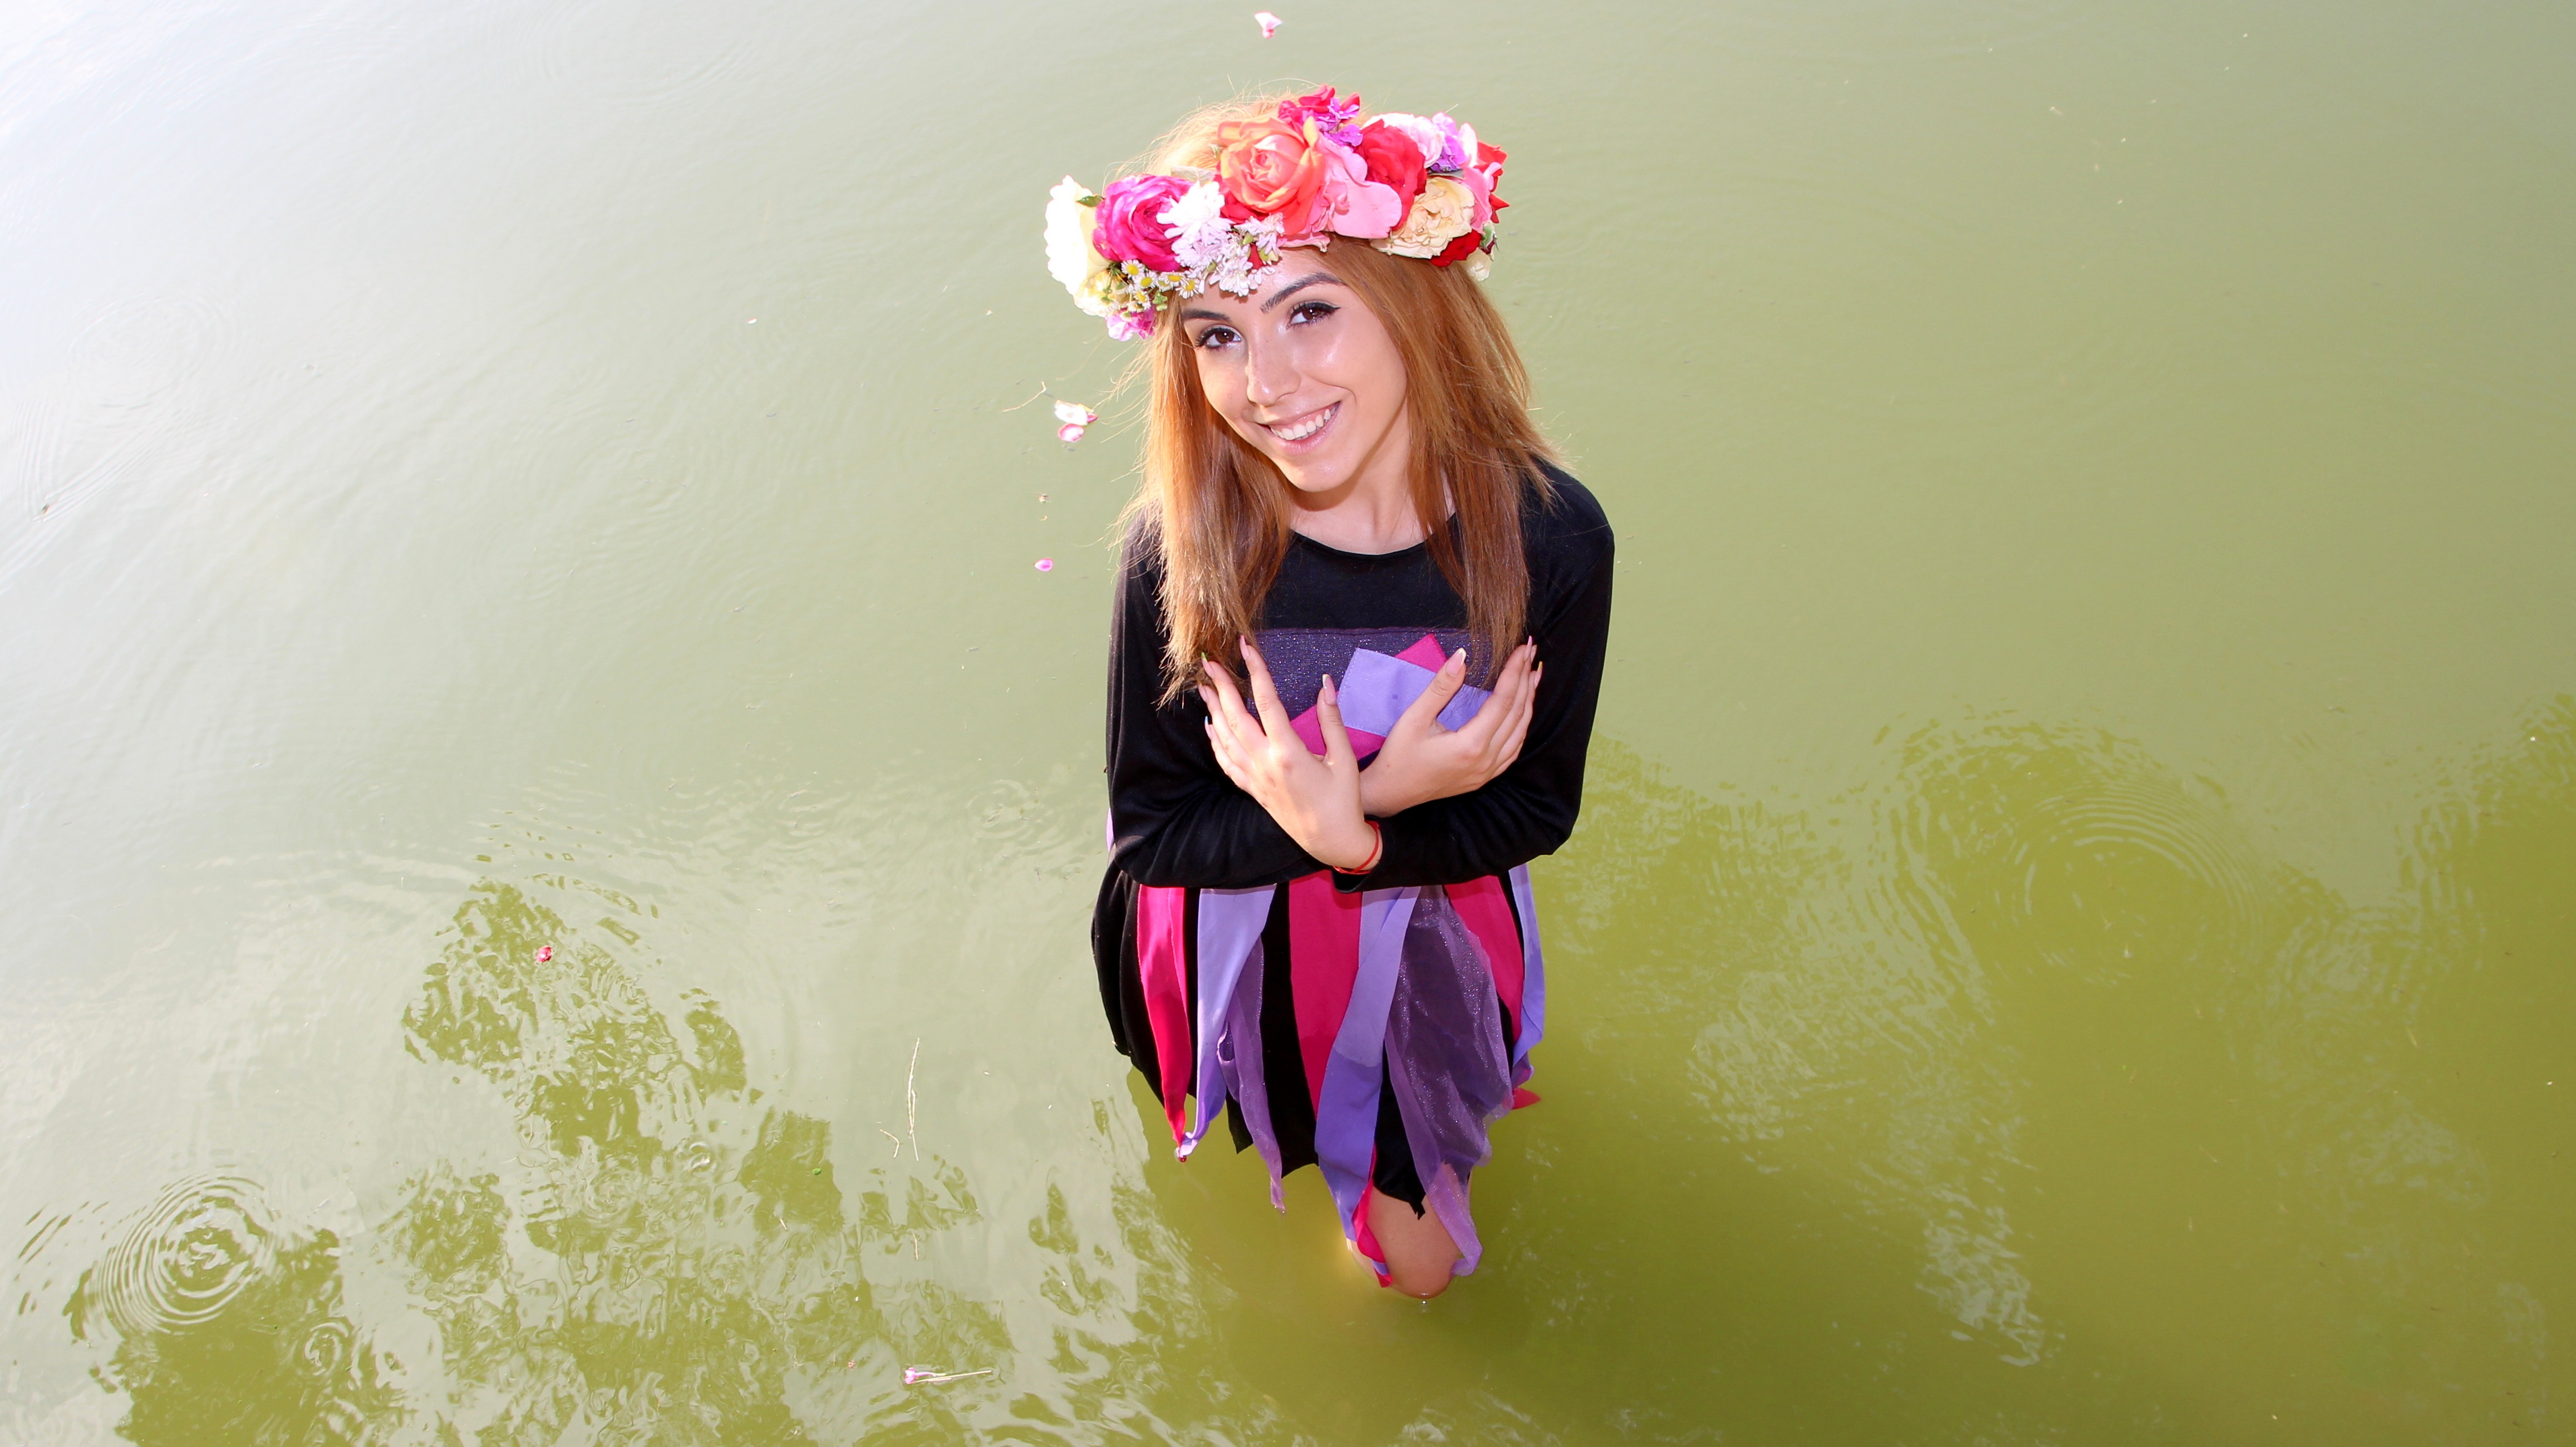
water, girl, photography, flower, model, spring, color, fashion, clothing, pink, blonde, wreath, dress, beauty, costume, anime, fairy, photo shoot